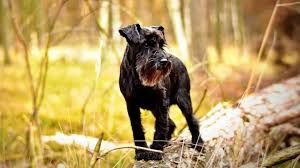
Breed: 220-n000053-standard_schnauzer